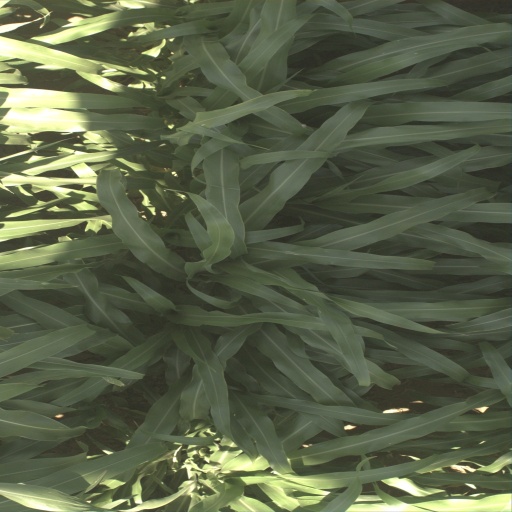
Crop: sorghum